Abraham Lincoln vs. Zombies

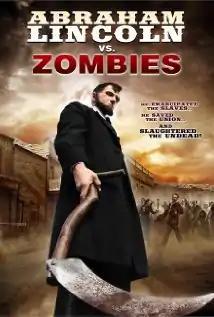
Film poster

Abraham Lincoln vs. Zombies is a 2012 American action comedy horror B movie directed by Richard Schenkman, with a screenplay by Schenkman based upon the story concept of Karl Hirsch and Lauren Proctor. Produced by The Asylum, and starring Bill Oberst Jr., the film was released direct-to-video on May 29, 2012, following its May 28 theatrical premiere screening at the Telfair Museum of Art Jepson Center in Savannah, Georgia.